Giovani Bernard

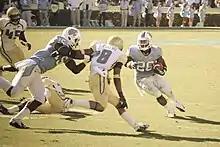
Bernard (#26) in 2012

In the first year of head coach Larry Fedora's spread offense in the 2012 season, Bernard increased his rushing yards per game, average yards per carry, and receiving yards. He also returned punts for the first time in his college career. On October 27, 2012, Bernard returned a punt 74 yards against NC State in the last 30 seconds of the game to break the tie and win the game. He led Carolina in scoring for the second year in a row and averaged 198.1 all-purpose yards per game, third in the country behind two receivers. The head coaches in the ACC voted Bernard to All-ACC first-team and Bernard was second in player-of-the-year and offensive player-of-the-year voting. He also won the CFPA Punt Returner Trophy for the 2012 season. Overall, Bernard finished the 2012 season with 1,228 rushing yards, 12 rushing touchdowns, 490 receiving yards, five receiving touchdowns, and two punt return touchdowns.